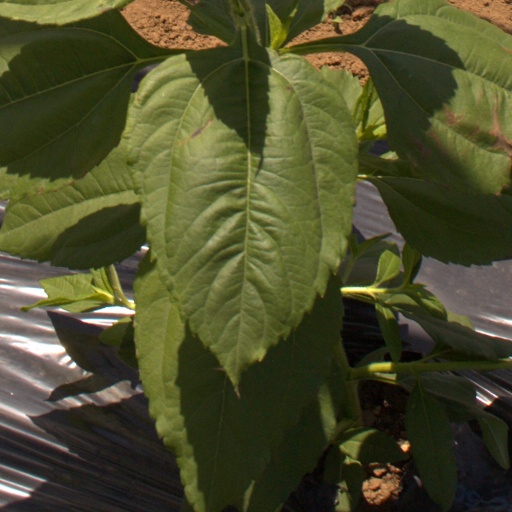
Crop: Jerusalem artichoke